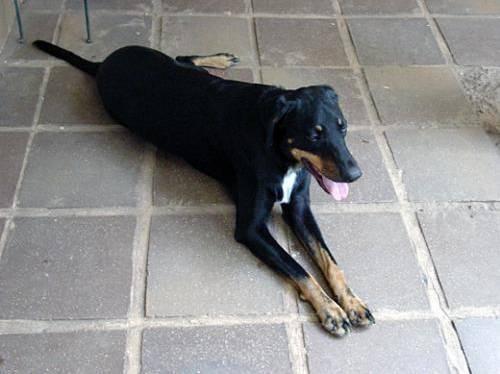
dog